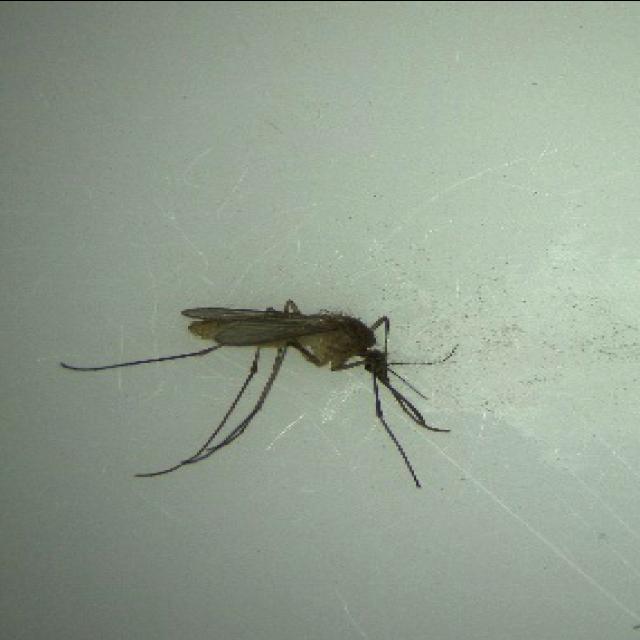
Species: culex_pipiens